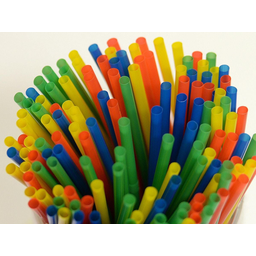
Label: plastic